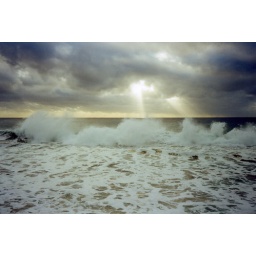
Southern ocean from a beach in Western Australia